The Blue Giraffe

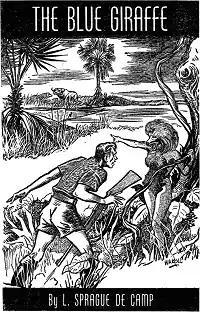
W. A. Koll's illustration of the story in "Astounding Science-Fiction"

"The Blue Giraffe" is a science fiction short story on the concept of mutation by American writer L. Sprague de Camp. It was first published in the magazine "Astounding Science-Fiction" for August, 1939. It appeared in book form in the anthology "Adventures in Time and Space" (Random House, 1946) and later in the anthologies "World of Wonder" (Twayne, 1951), "The Science Fiction Bestiary" (Thomas Nelson, 1971), "Androids, Time Machines and Blue Giraffes" (Follett, 1973), "Isaac Asimov Presents the Great Science Fiction Stories: Volume 1, 1939" (DAW Books, 1979), "" (Bonanza Books, 1983), and "An Anthropomorphic Century" (FurPlanet Productions, 2015). The story has been translated into Italian, French and German.